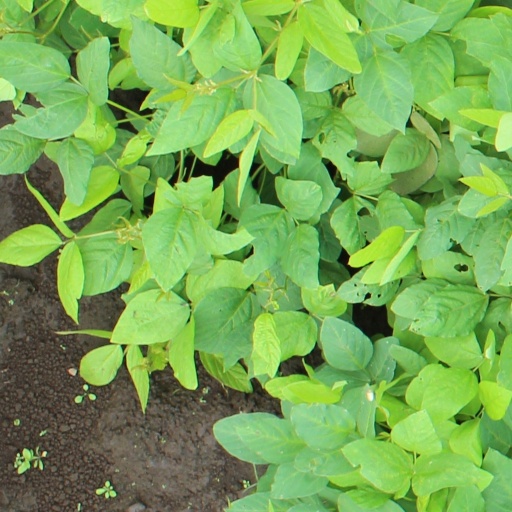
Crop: soybean